Cyclone Eloise

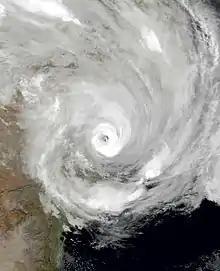
Eloise nearing landfall in Mozambique at peak intensity on 22 January 2021

Tropical Cyclone Eloise was the strongest tropical cyclone to impact the country of Mozambique since Cyclone Kenneth in 2019 and the second of three consecutive tropical cyclones to impact Mozambique in the 2020–21 South-West Indian Ocean cyclone season. The seventh tropical depression, fifth named storm and the second tropical cyclone of the season, Eloise's origins can be traced to a disturbance over the central portion of the South-West Indian Ocean basin which developed into a tropical depression on 16 January, and strengthened into a tropical storm on 17 January, though the storm had limited strength and organization.